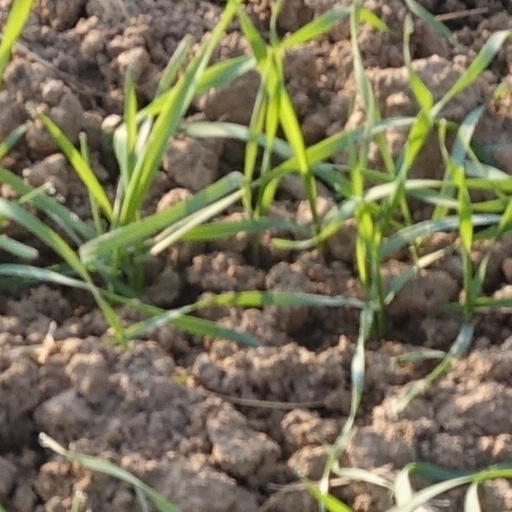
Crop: wheat